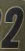
Number: 2